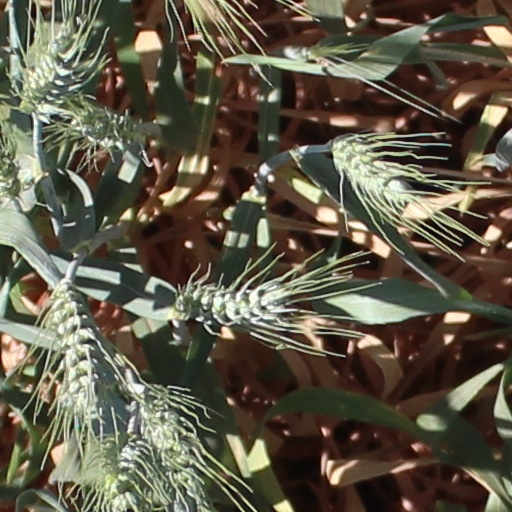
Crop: wheat